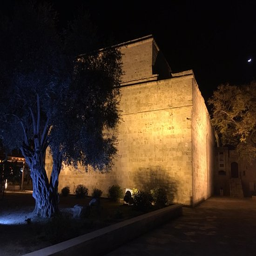
medieval structure : lit up at night